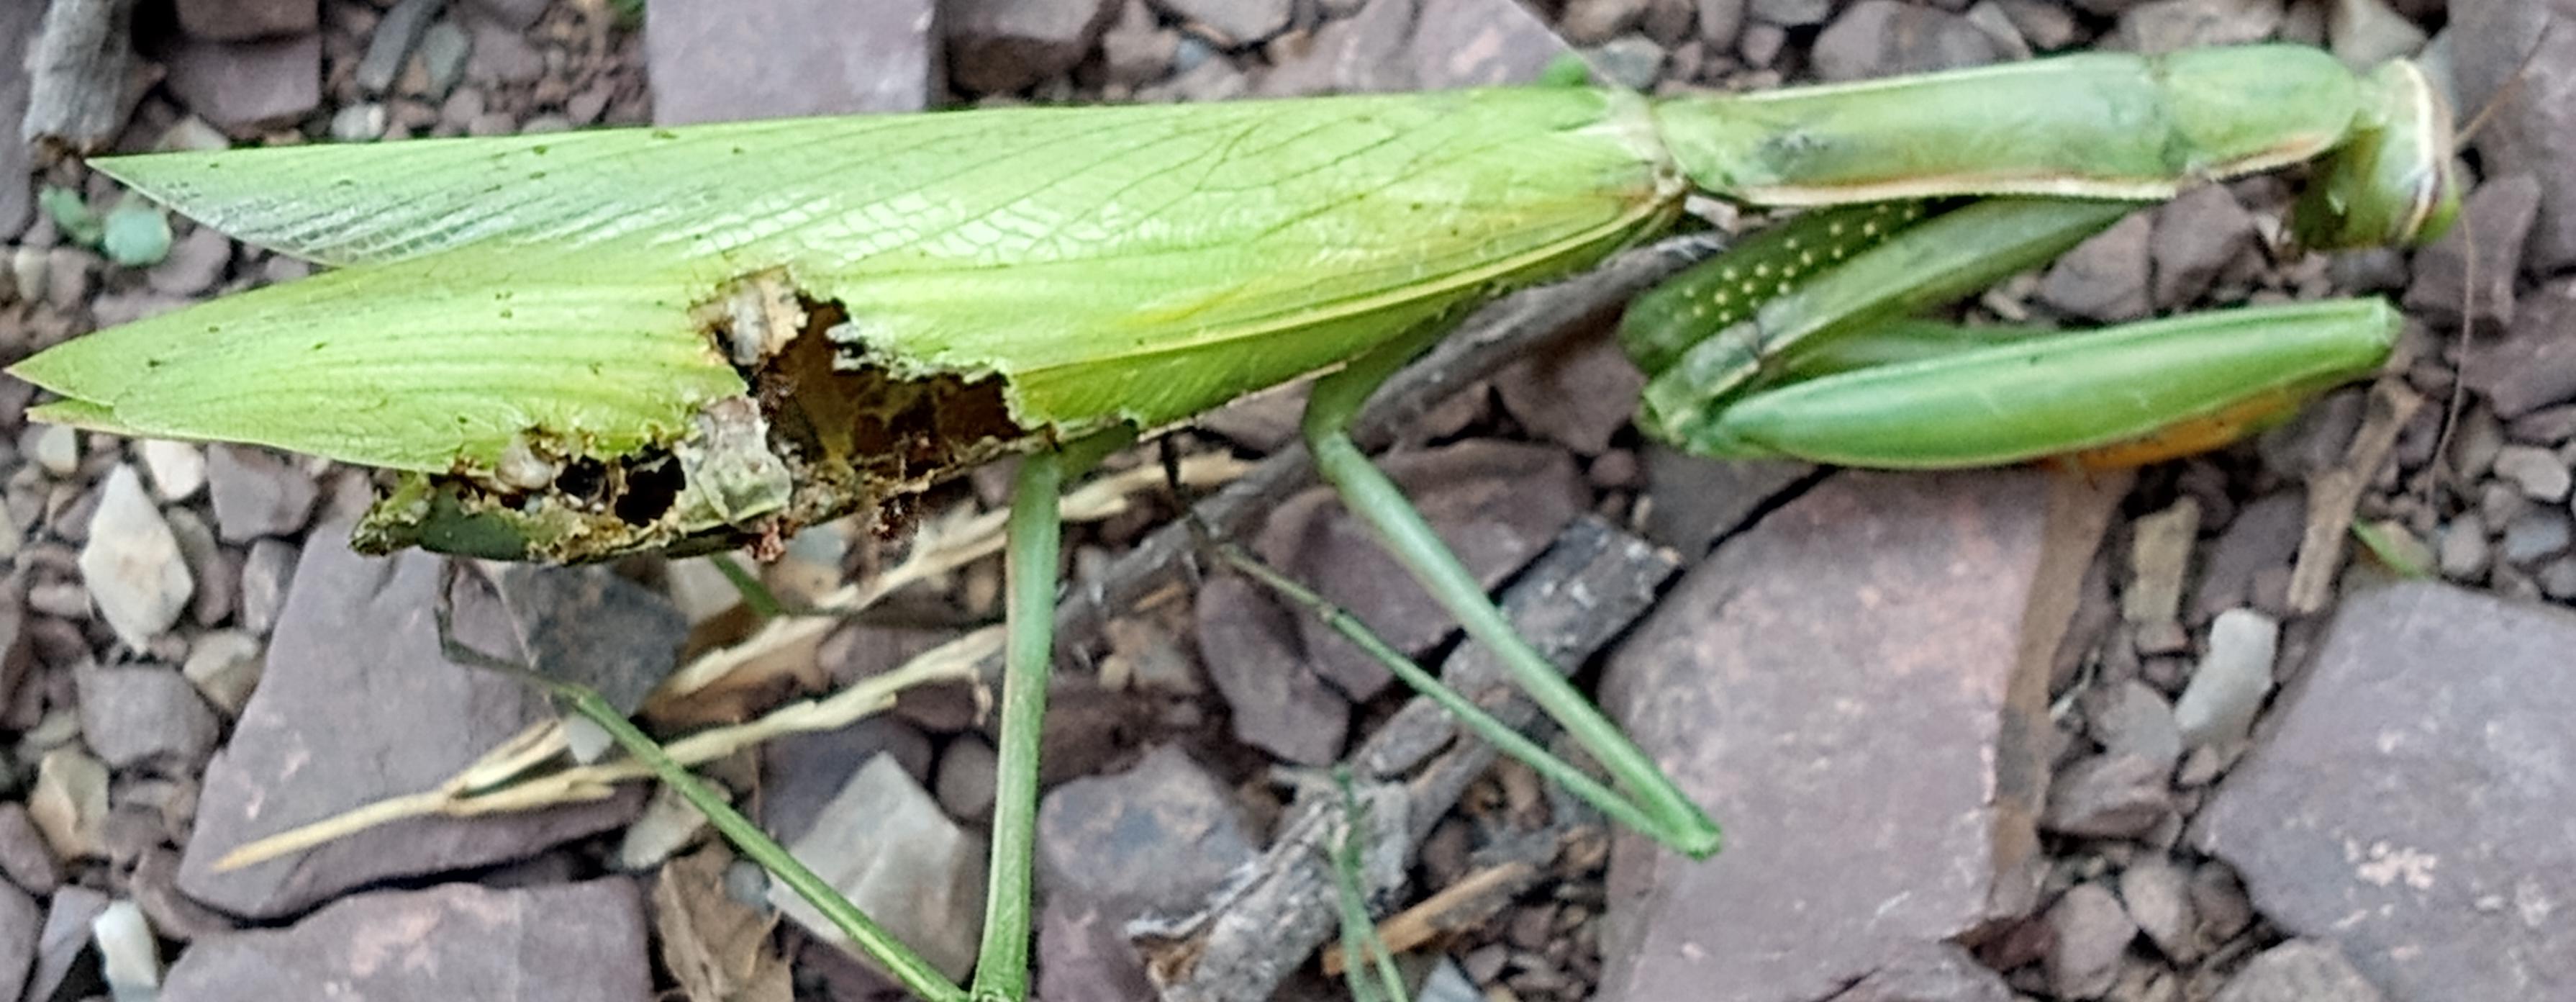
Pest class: predators